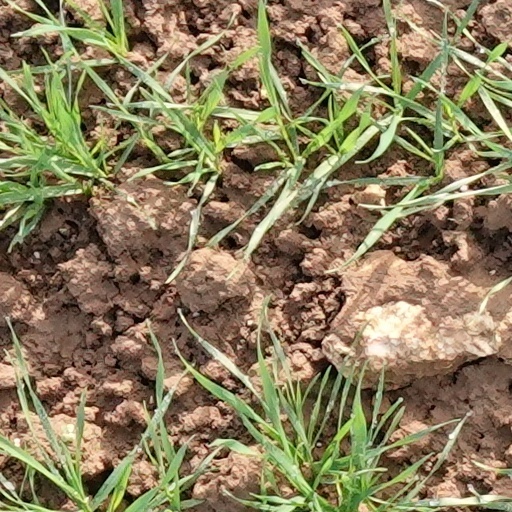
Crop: wheat